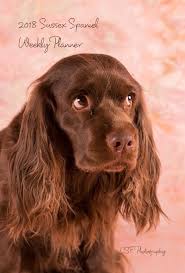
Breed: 217-n000034-Sussex_spaniel